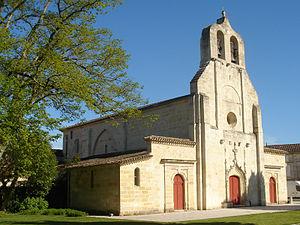
Églises possédant un clocher-mur, ou clocher à peigne, clocher-arcade ou campenard.
Sainte-Terre est une commune du Sud-Ouest de la France, située dans le département de la Gironde. Elle se présente comme la « capitale » de la lamproie.
L'église Saint-Alexis est une église catholique située sur la commune de Sainte-Terre, dans le département de la Gironde, en France.